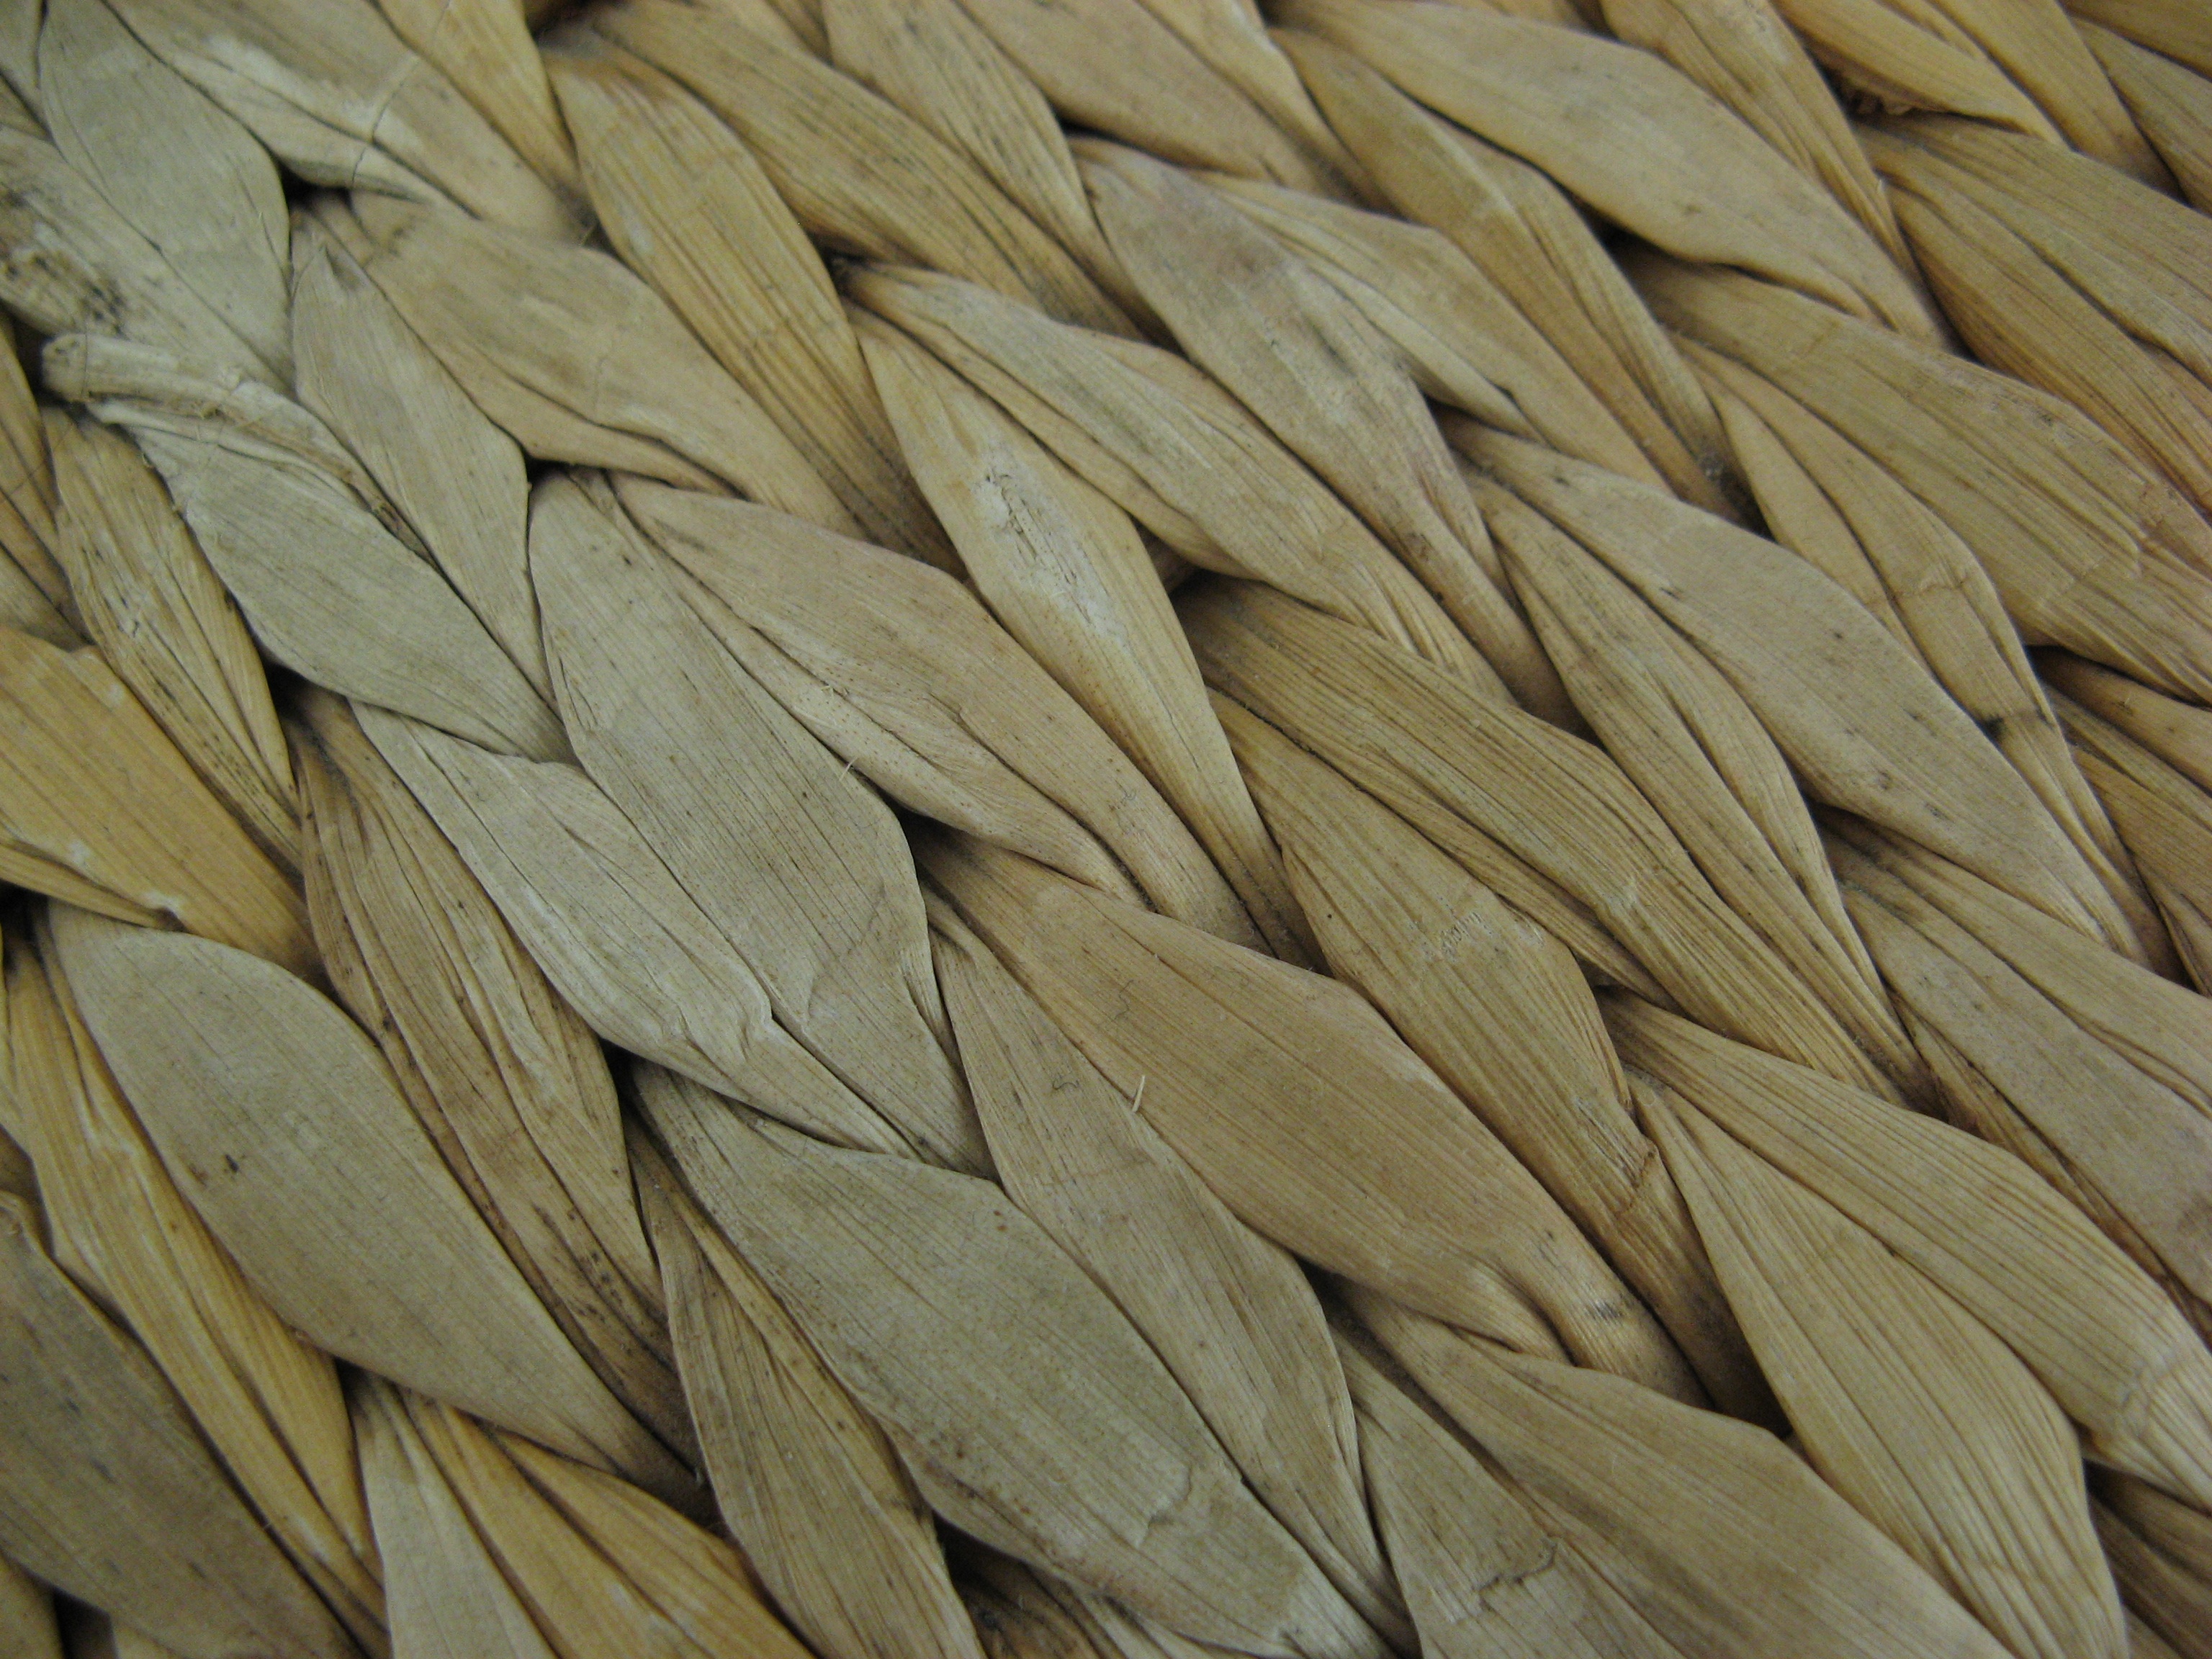
plant, wood, wheat, texture, leaf, floor, reed, pattern, food, produce, natural, material, braid, close up, dry leaves, hand made, flooring, flowering plant, wood flooring, husk, ratan, sunflower seed, grass family, land plant